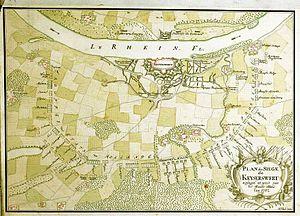
Le siège de Kaiserswerth a lieu durant la guerre de Succession d'Espagne : l'armée des alliés du comte de Nassau-Saarbrücken prend Kaiserswerth après un siège de quelques semaines. Kaiserwerth, petite ville située sur la rive droite du Rhin, appartient à l'Électorat de Cologne, Il s'agit de la première place forte prise pendant la campagne de 1702 dans les Pays-Bas espagnols.
La guerre de Succession d'Espagne est un conflit qui oppose plusieurs puissances européennes de 1701 à 1714 et dont l'enjeu est la succession au trône d'Espagne et, à travers lui, la domination en Europe.
1702 est une année commune commençant un dimanche.